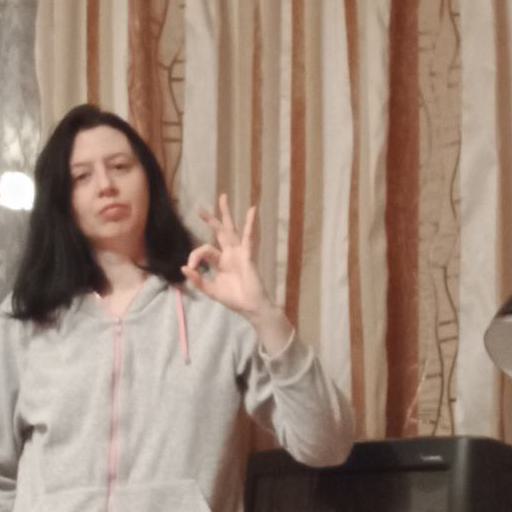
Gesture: ok